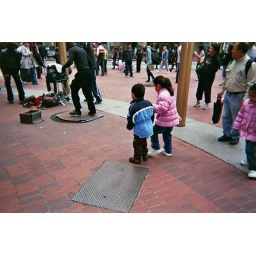
kids watching street dancer the little girl in the back tried to stop them from dancing.